2/23rd Battalion (Australia)

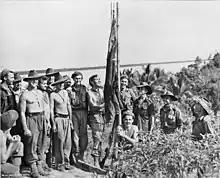
The Australian flag raised at Sadau Island, Tarakan, 30 April 1945.

In 2018, the Australian Flag Society announced the discovery of an Australian flag believed to have used by the 2/23rd Battalion and flown at Lingkas during the invasion of Tarakan. A photographed believed to have been of this event, has in recent years been reidentified as a flag being raised on Sadau Island, Tarakan by the 2/4 Commando Squadron, based on other photographs of this event.